V8 engine

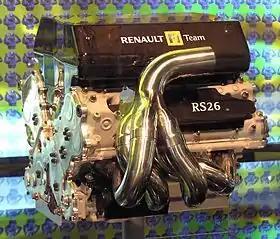
2006 Renault RS26 Formula One engine

Most engines use a V-angle (the angle between the two banks of cylinders) of 90 degrees. This angle results in good engine balance, which results in low vibrations. However, the downside is the greater width of the engine compared to those that use a smaller V-angle.